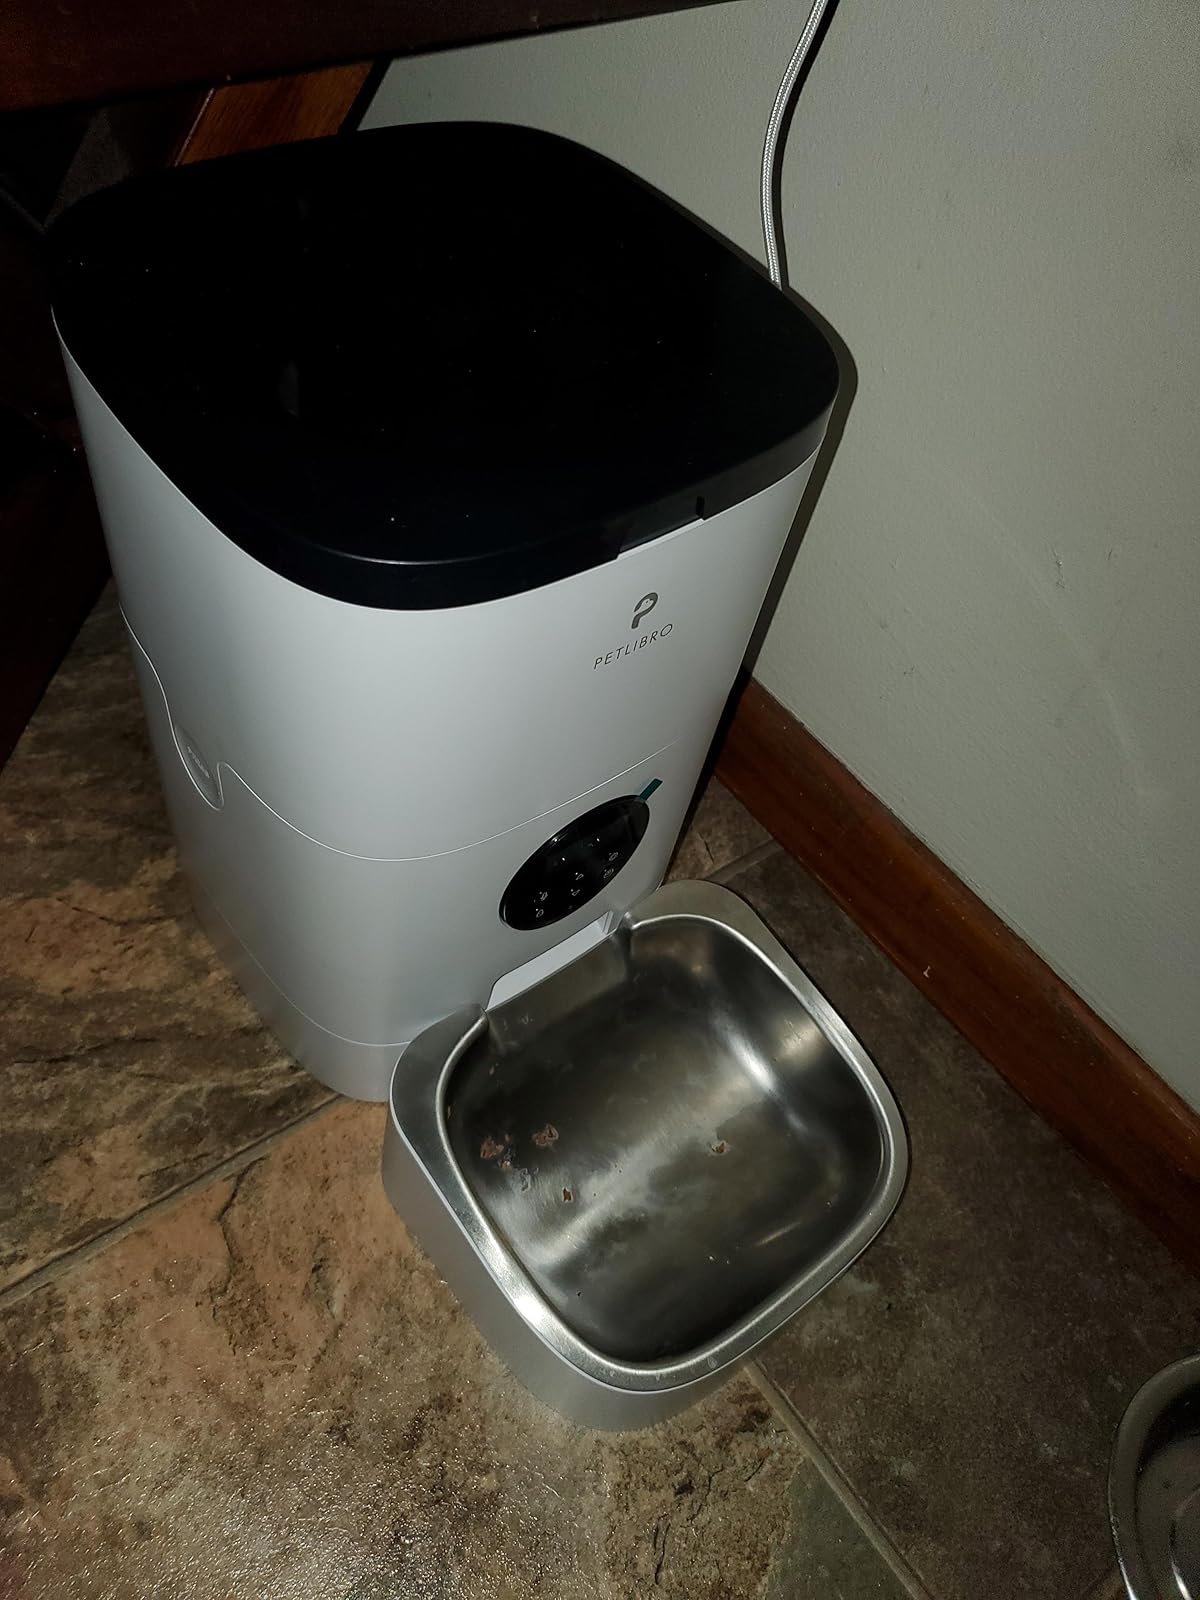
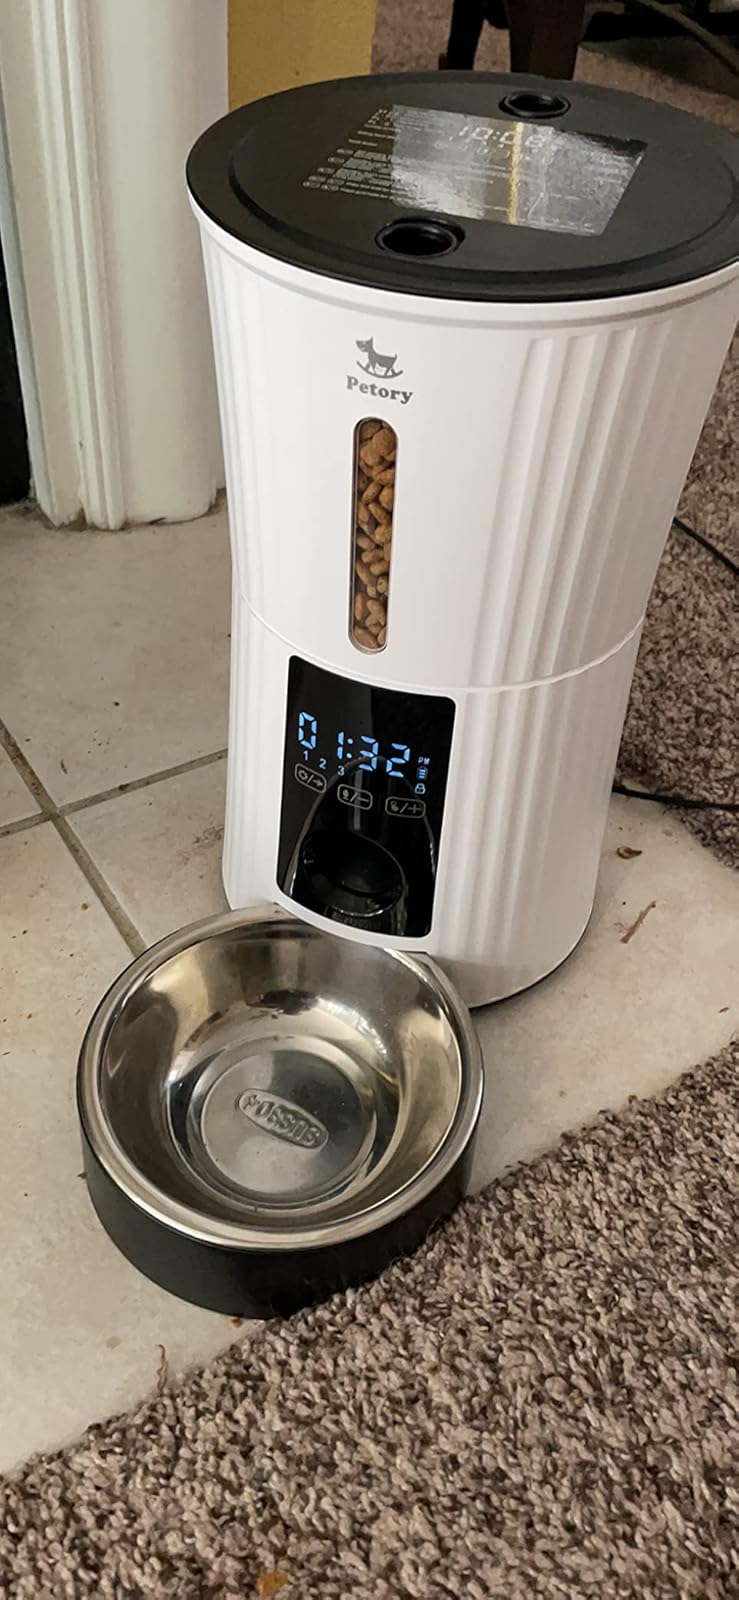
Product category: items_feeder
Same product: no